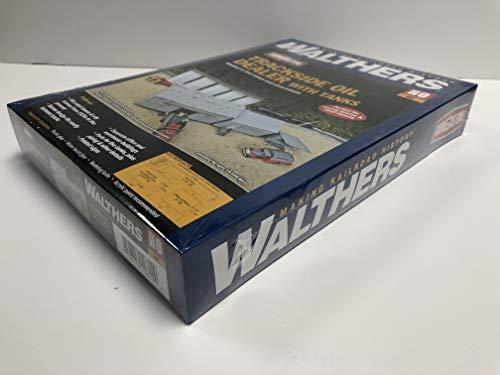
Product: Walthers, Inc. Trackside Oil Dealer with Storage Tanks Kit
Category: Toys & Games | Hobbies | Trains & Accessories | Accessories | Buildings & Structures
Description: Parts for five tanks, plus piping and other details.
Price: $42.06